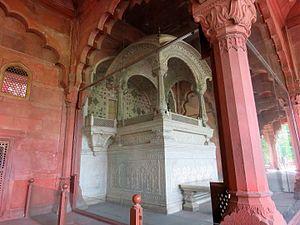
Shahab-ud-din Muhammad Khurram, plus connu sous son nom de règne Shâh Jahân, né le 5 janvier 1592 à Lahore et mort le 22 janvier 1666 au Fort d'Agra à Agra, est le cinquième empereur moghol. Son règne s'étend du 19 janvier 1628 au 31 juillet 1658.